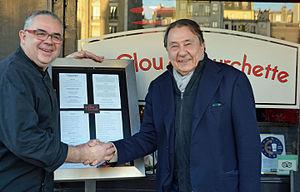
François Roboth et le cuisinier-restaurateur Christian Leclou (Le Clou de Fourchette), à l'issue d'une réunion de dégustation de l'AAAAA, fin 2013.
François Roboth est un journaliste français professionnel, originellement reporter-photographe, animateur TV, rédacteur en chef, responsable de service, chroniqueur gastronomique.